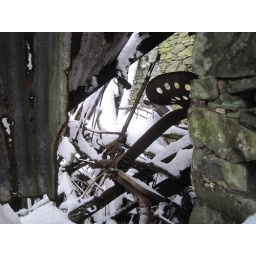
A spring and much else, through the window opening of the building above and/or left.